Citizen science

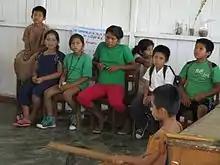
Asháninka children in school

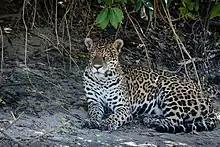
A jaguar in Pantanal; an example of Brazilian biodiversity

iii) The Information System on Brazilian Biodiversity (SiBBr) was launched in 2014 "aiming to encourage and facilitate the publication, integration, access and use of information about the biodiversity of the country." Their initial goal "was to gather 2.5 million occurrence records of species from biological collections in Brazil and abroad up to the end of 2016. It is now expected that SiBBr will reach nine million records in 2016." Andrea Portela said: "In 2016, we will begin with the citizen science. They are tools that enable anyone, without any technical knowledge, to participate. With this we will achieve greater engagement with society. People will be able to have more interaction with the platform, contribute and comment on what Brazil has." iv) The Brazilian Marine Megafauna Project (Iniciativa Pro Mar) is working with the European CSA towards its main goal, which is the "sensibilization of society for marine life issues" and concerns about pollution and the over-exploitation of natural resources. Having started as a project monitoring manta ray, it now extends to whale shark and educating schools and divers within the Santos area. Its social media activities include a live streaming of a citizen science course to help divers identify marine megafauna. v) A smartphone app called Plantix has been developed by the Leibniz Centre for Agricultural Landscape Research (ZALF) which helps Brazilian farmers discover crop diseases quicker and helps fight them more efficiently. Brazil is a very large agricultural exporter, but between 10 and 30% of crops fail because of disease. "The database currently includes 175 frequently occurring crop diseases and pests as well as 40,000 photos. The identification algorithm of the app improves with every image which records a success rate of over 90 per cent as of approximately 500 photos per crop disease." vi) In an Atlantic Ocean forest region in Brazil, an effort to map the genetic riches of soil is under way. The Drugs From Dirt initiative, based at the Rockefeller University, seeks to turn up bacteria that yield new types of antibiotics – the Brazilian region being particularly rich in potentially useful bacterial genes. Approximately a quarter of the 185 soil samples have been taken by Citizen Scientists without which the project could not run.